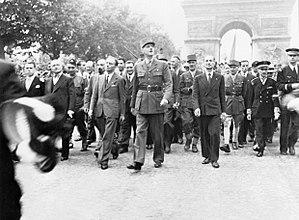
Alexandre Parodi, né le 1ᵉʳ juin 1901 à Paris où il est mort le 15 mars 1979, est un haut fonctionnaire, résistant et homme politique français, compagnon de la Libération.
La libération de Paris pendant la Seconde Guerre mondiale a eu lieu du 19 au 25 août 1944, marquant ainsi la fin de la bataille de Paris. Cet épisode a lieu dans le cadre de la Libération et met un terme à quatre années d'occupation de la capitale française.
1ᵉʳ janvier : remaniement ministériel. Le pronazi Joseph Darnand est nommé secrétaire général au maintien de l'ordre.
Paris subit l'occupation allemande entre le 14 juin 1940 et le 24 août 1944. Cette occupation se caractérise par la pénurie, la dictature de l'occupant et les rafles de Juifs, comme celle du Vél’ d’Hiv’.
Charles de Gaulle [ ʃaʁl də ɡol], communément appelé le général de Gaulle ou parfois simplement le Général, né le 22 novembre 1890 à Lille et mort le 9 novembre 1970 à Colombey-les-Deux-Églises, est un militaire, résistant, homme d'État et écrivain français.
Georges Bidault, né le 5 octobre 1899 à Moulins et mort le 26 janvier 1983 à Cambo-les-Bains, est un résistant et un homme d'État français. Compagnon de la Libération, il est président du Gouvernement provisoire de la République française du 24 juin au 16 décembre 1946.